History of Grand Central Terminal

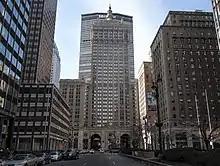
The Helmsley Building, in foreground, was built as part of Terminal City, a commercial and office district created above the tracks.

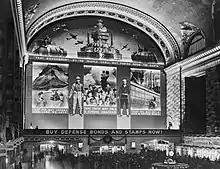
1941 Farm Security Administration mural to promote the sales of war bonds

Meanwhile, Wilgus, who had been tapped to lead the project, started to figure out ways to build the new terminal efficiently. To prevent interrupting railroad service, he decided to demolish, excavate, and build the terminal in sections. The project was to contain three phases or "bites" in total, moving from east to west. As originally planned, the first new bite was supposed to be completed in December 1905, and the last bites would be completed two or three years afterward.